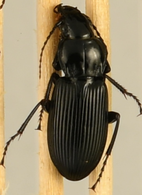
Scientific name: Pterostichus melanarius
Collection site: Woodworth Site (WOOD), plot WOOD_023